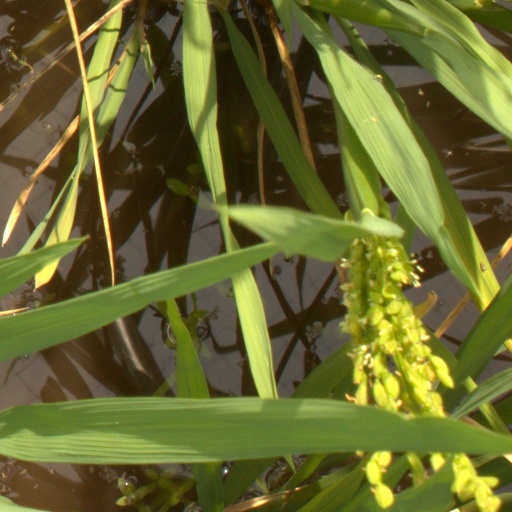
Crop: rice